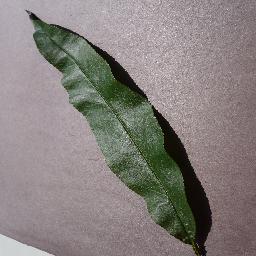
Label: Peach___healthy